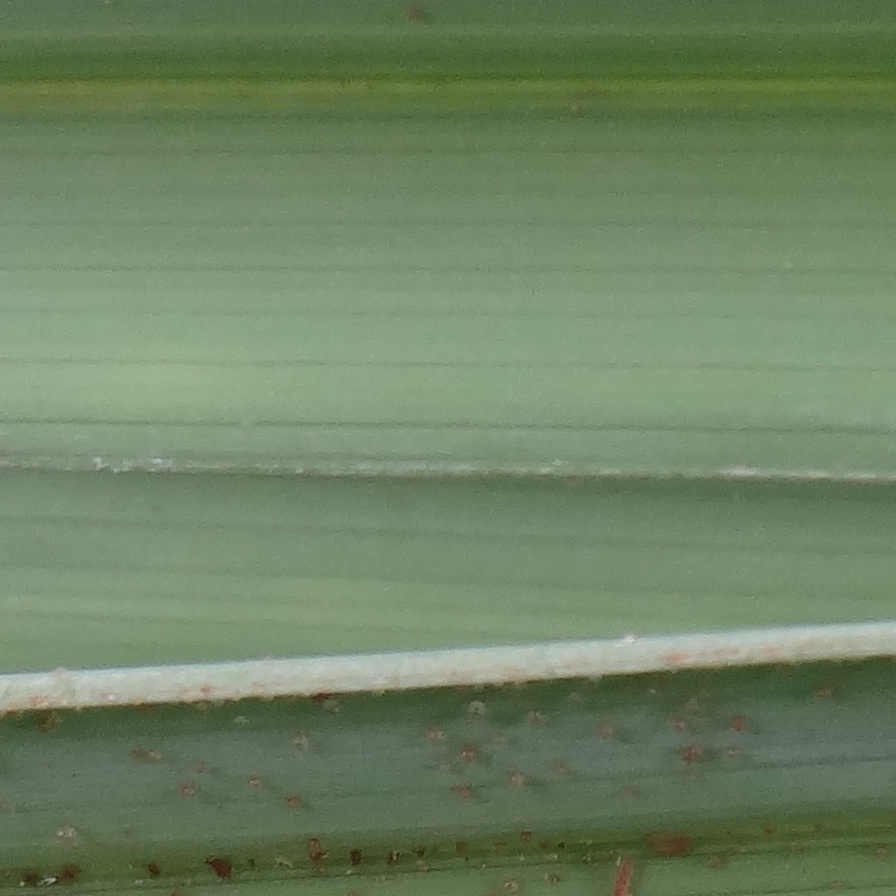
Label: Honey